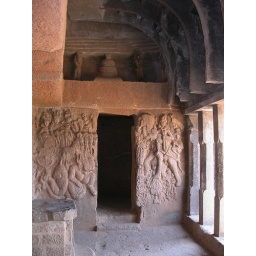
wooden arches in stone